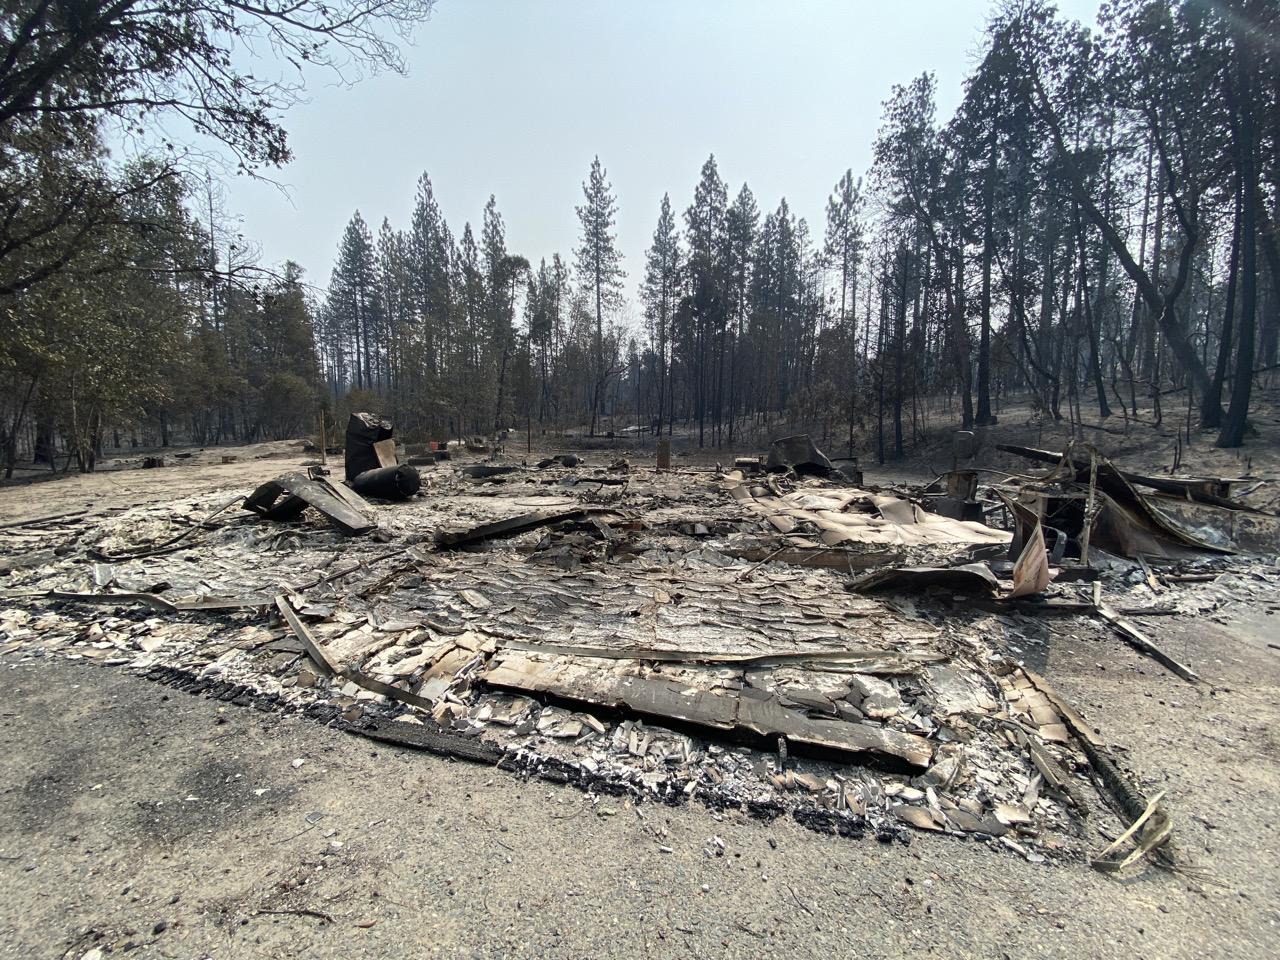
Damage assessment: destroyed